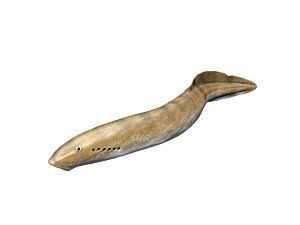
Mayomyzon pieckoensis est une espèce de lamproies aujourd'hui éteinte. On a retrouvé les fossiles à Mazon Creek dans l'Illinois, datant du Pennsylvanien. L'espèce a été décrite par David Bardack et Rainer Zangerl en 1968 dans les colonnes de la revue Science.
Les Mayomyzontidae forment une famille éteinte de poissons agnathes. Ils se caractérisaient par une absence de dents.